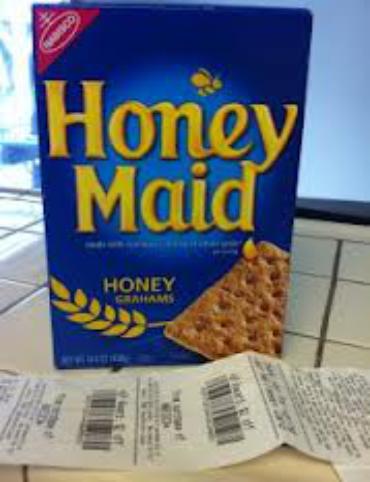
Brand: Honey Graham
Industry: Food